Hard Boiled Mahoney

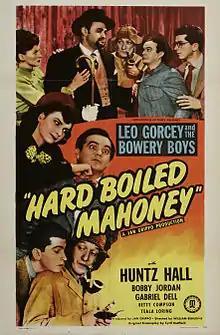
Theatrical release poster

Hard Boiled Mahoney is a 1947 American comedy film directed by William Beaudine and starring the comedy team of the Bowery Boys along with Teala Loring and Betty Compson. It is the sixth film in the series produced by Monogram Pictures.